List of British prison hulks

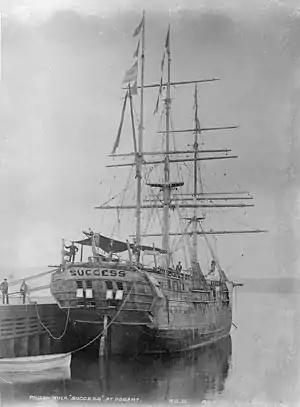
Prison hulk "Success" at Hobart, Tasmania, Australia

Prison hulks were decommissioned ships that authorities used as floating prisons in the 18th and 19th centuries. They were extensively used in England. The notorious hulks played a crucial role in detaining criminals. The term "prison hulk" is not synonymous with the related term convict ship. A hulk is a ship that is afloat, but incapable of going to sea, whereas convict ships are seaworthy vessels that transport convicted felons from their place of conviction to their place of banishment.